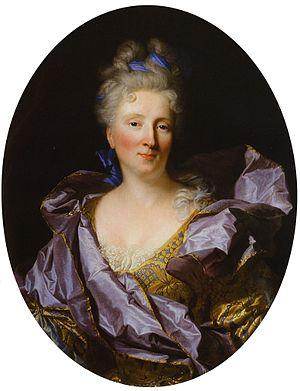
Le Catalogue des œuvres d'Hyacinthe Rigaud est la liste des tableaux actuellement connus du portraitiste Hyacinthe Rigaud ; lequel a acquis sa principale notoriété grâce à son célèbre portrait de Louis XIV en grand costume royal, peint en 1701.